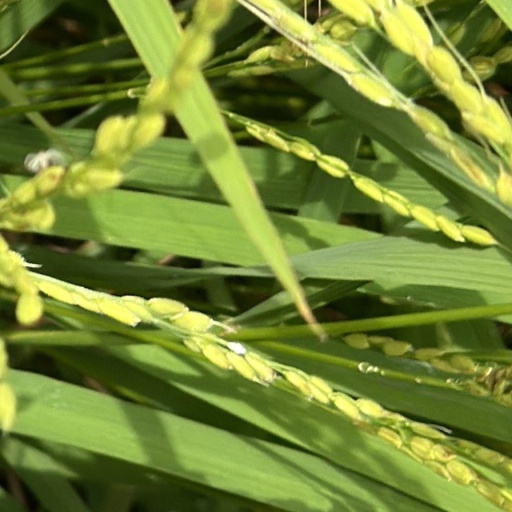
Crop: rice